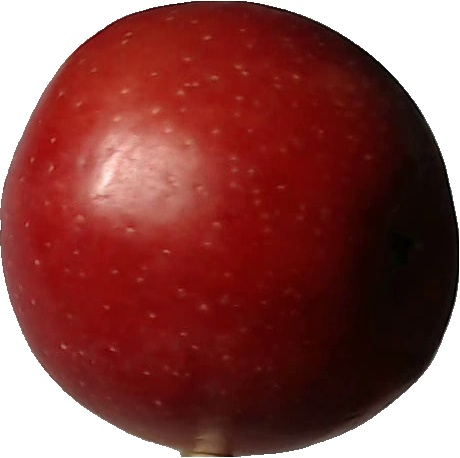
Label: apple_braeburn_1